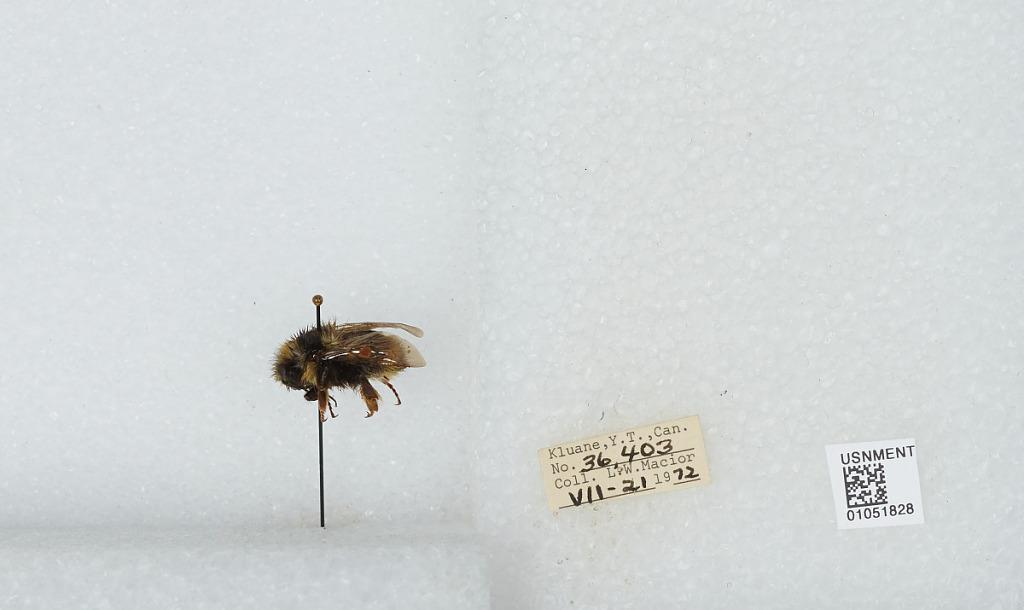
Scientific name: Bombus bifarius nearcticus
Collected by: L. Macior
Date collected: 1972-7-21
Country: Canada
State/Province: Yukon Territory
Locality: Kluane
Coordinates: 60.75, -139.5